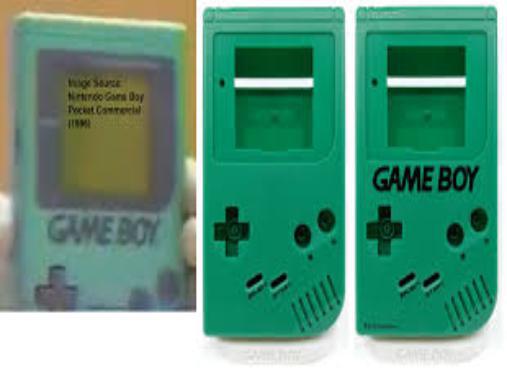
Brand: game boy
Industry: Electronic